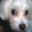
Label: dog